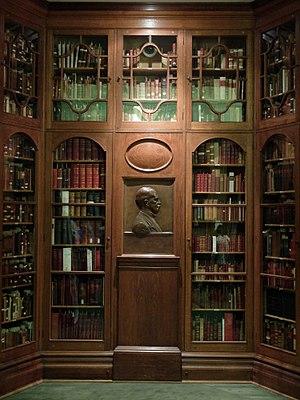
La bibliothèque Osler est une bibliothèque qui appartient au réseau des bibliothèques de l'Université McGill. La bibliothèque Osler regroupe près 100 000 ouvrages portant sur les sciences de la santé et constitue l'une des plus grandes bibliothèques de ce genre en Amérique du Nord. Elle compte également de nombreux autres documents tels que des photographies, des lettres, des illustrations ainsi que des artefacts. Elle est située dans l'édifice McIntyre qui abrite les facultés de sciences médicales de l'Université McGill.